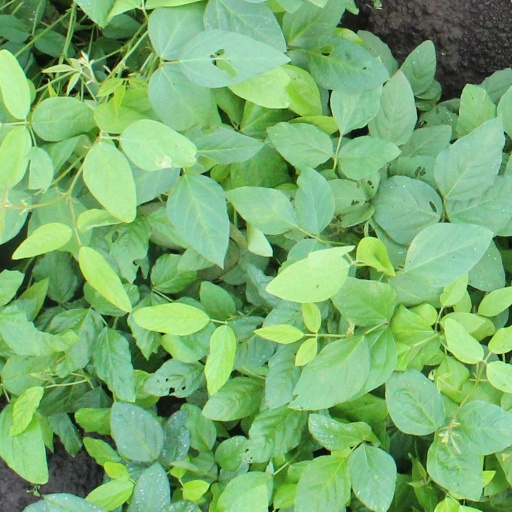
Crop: soybean